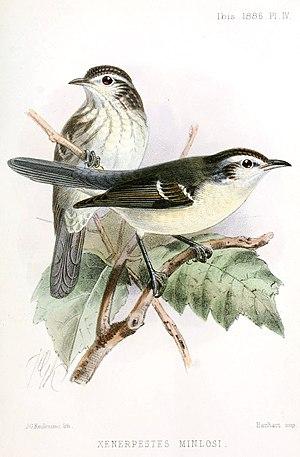
Le genre Xenerpestes regroupe deux espèces de passereaux appartenant à la famille des Furnariidae.